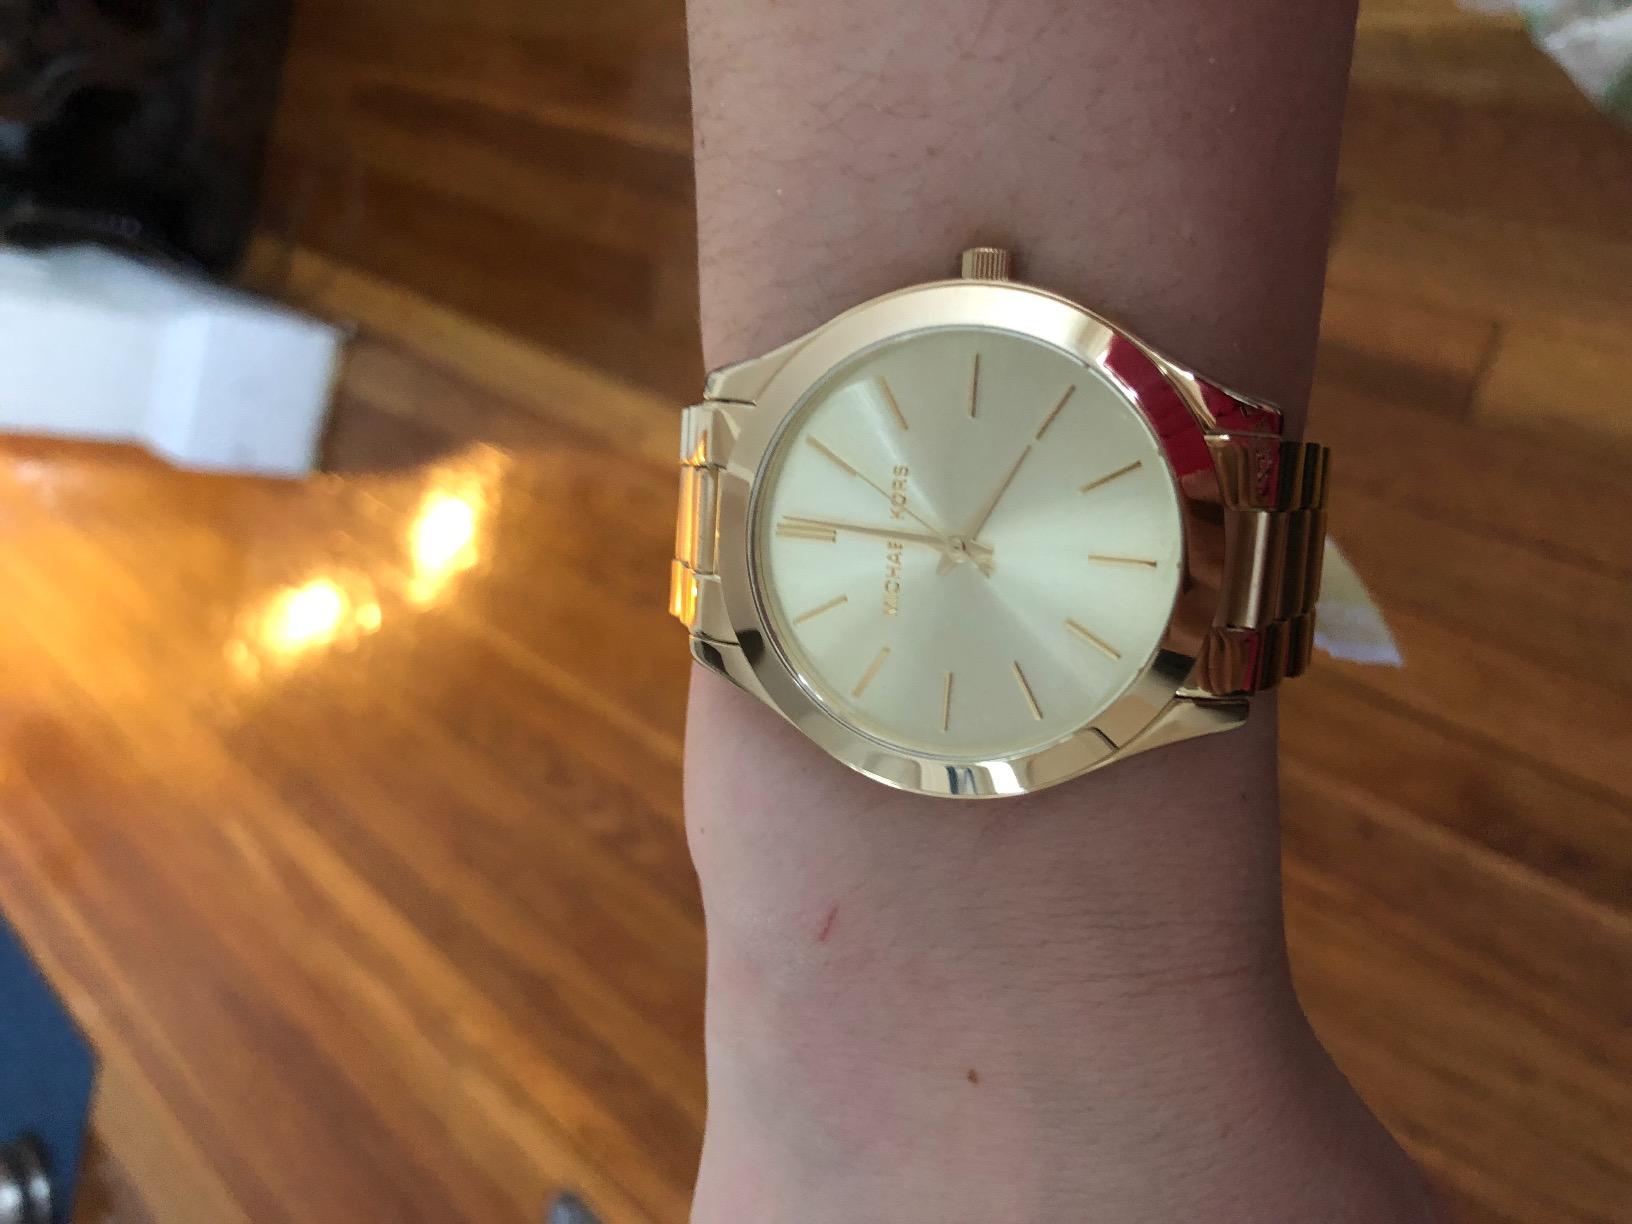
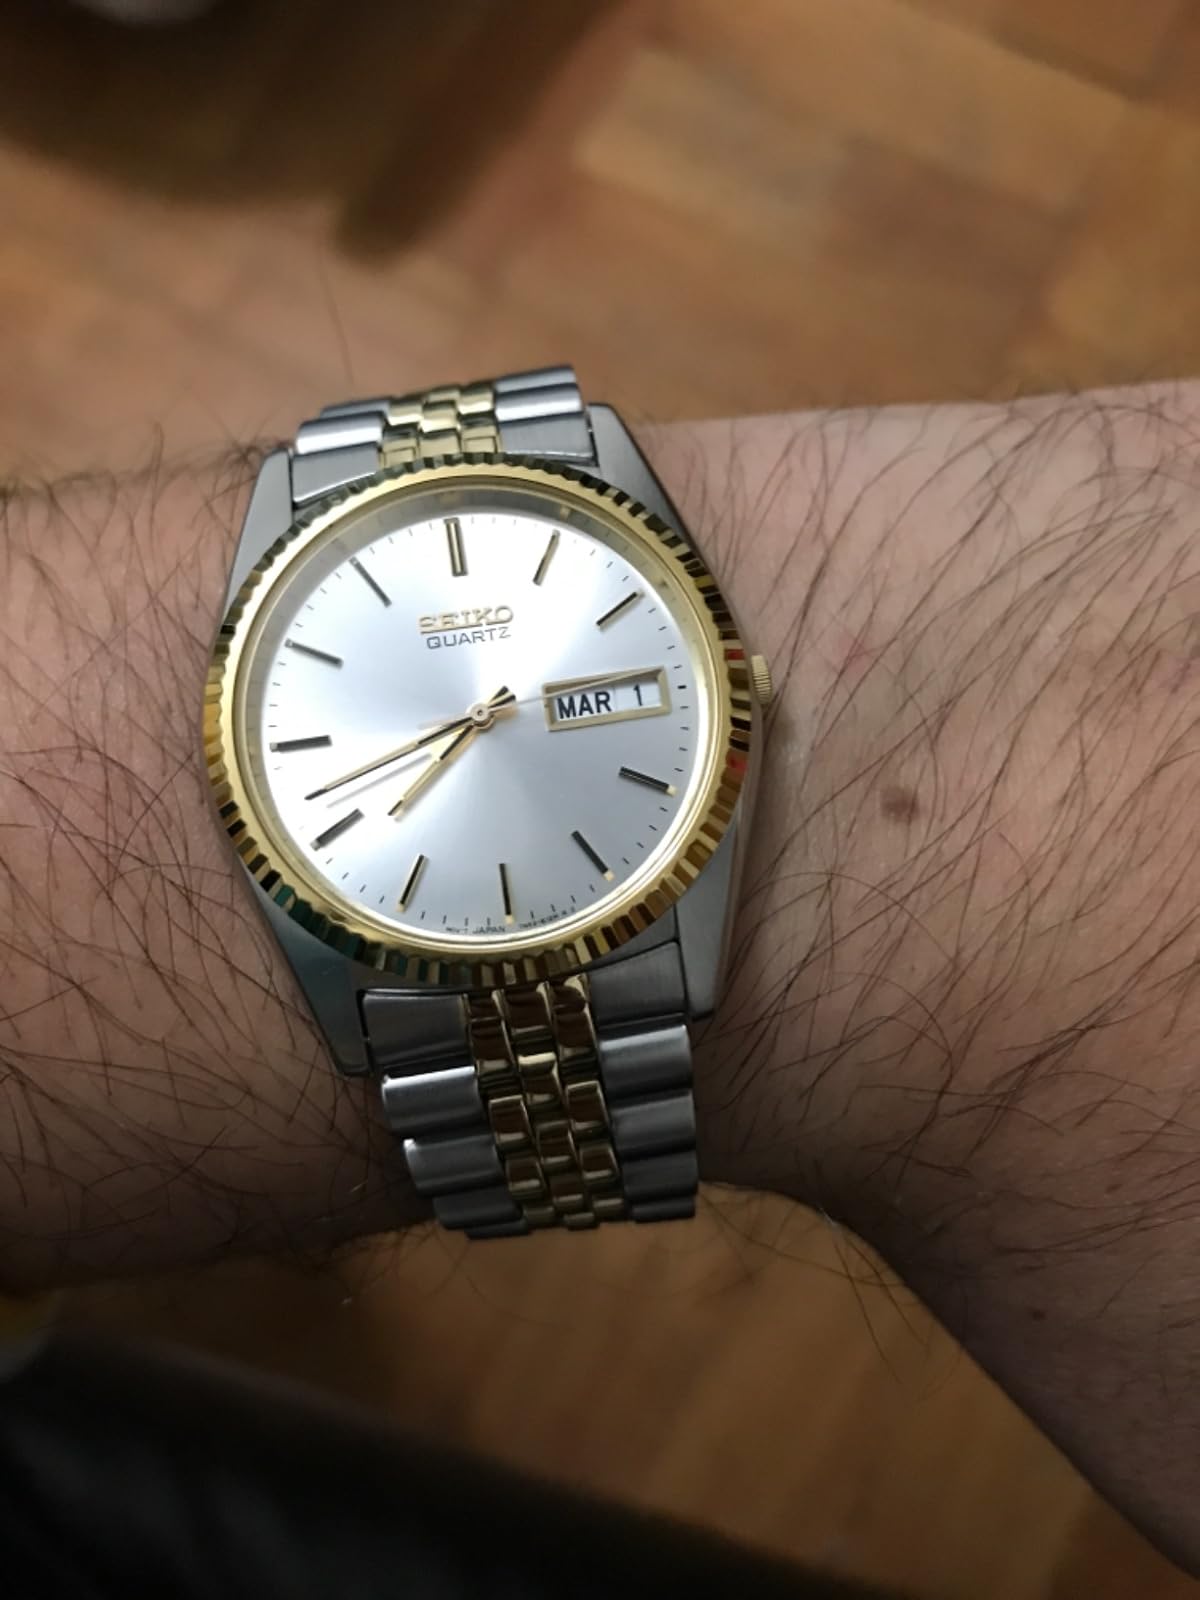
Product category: accessories_watch
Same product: no